Al pastor
Also known as:
ar - Arabic: البستور
de - German: Taco al pastor
es - Spanish: Taco al pastor
fr - French: Al pastor
jv - Javanese: Al pastor
nl - Dutch: Taco al pastor
pt - Portuguese: Al pastor
ru - Russian: Аль пастор
sr - Serbian: Ал пастор
tr - Turkish: Taco al pastor
uk - Ukrainian: Аль пастор
Category: meat (grilled pork)
Cuisine: Mexican, Poblanos
Associated cuisines: Mexican, Poblanos
Area: Mexico, Puebla
Countries: Mexico
Region: Central America

This food is a preparation of spit-grilled slices of pork.

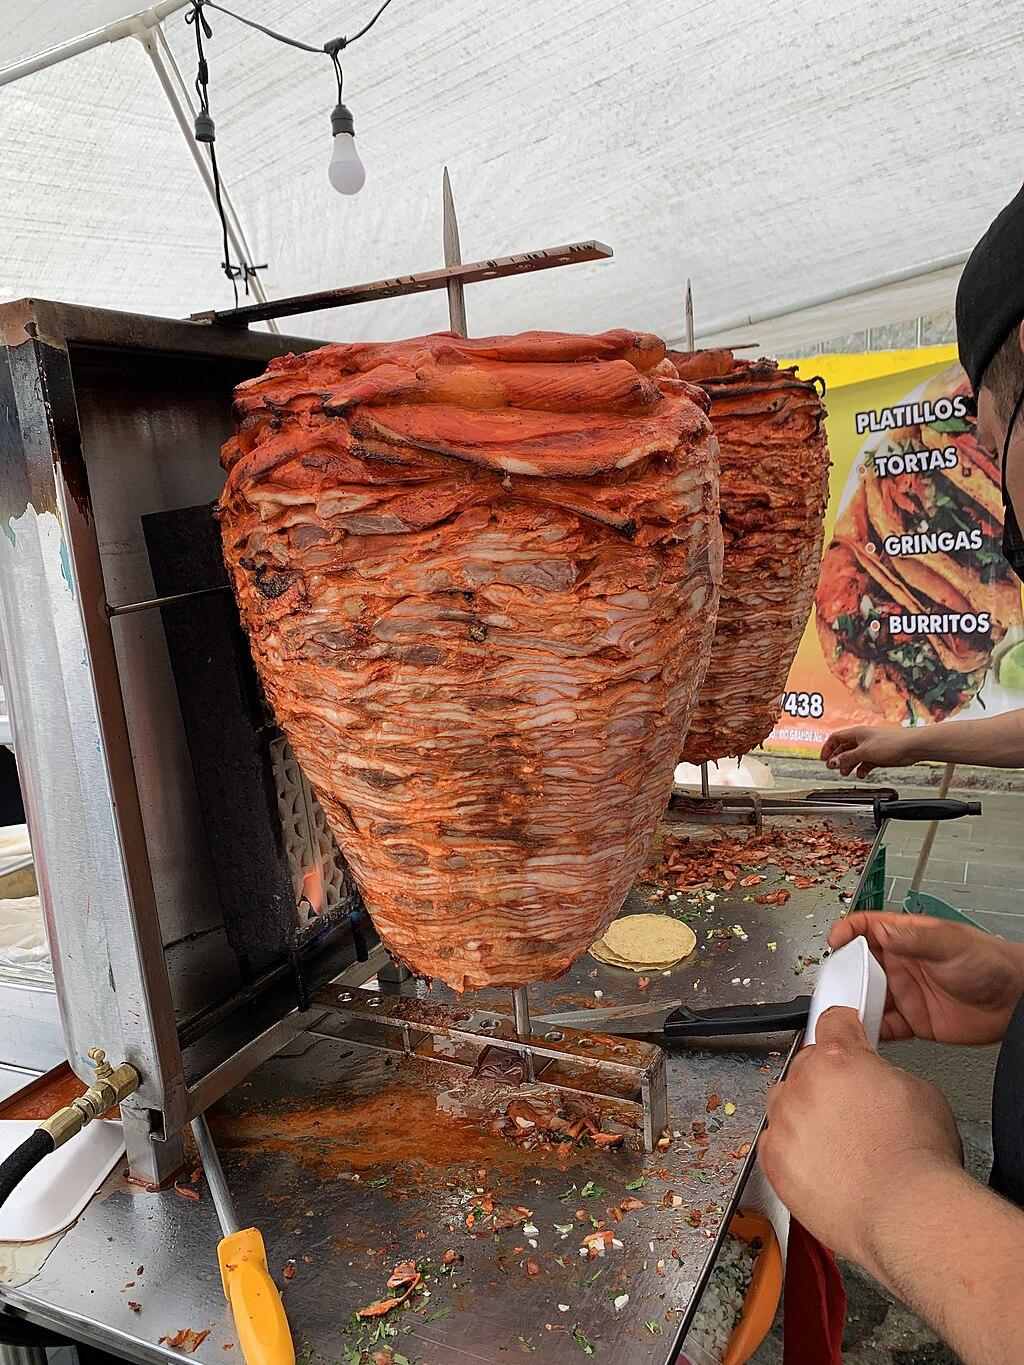
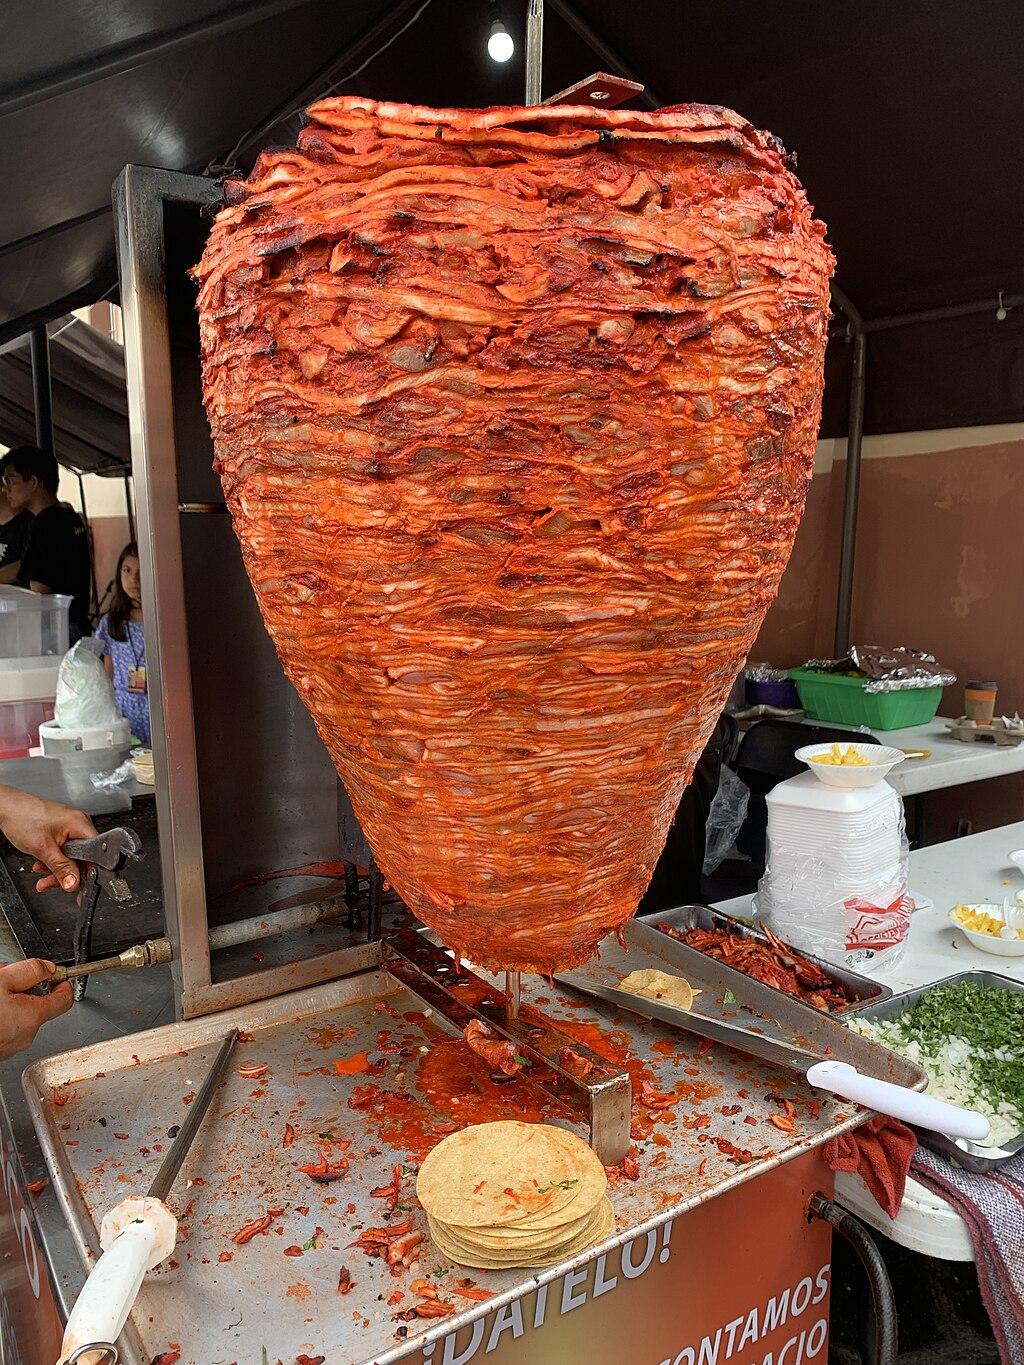
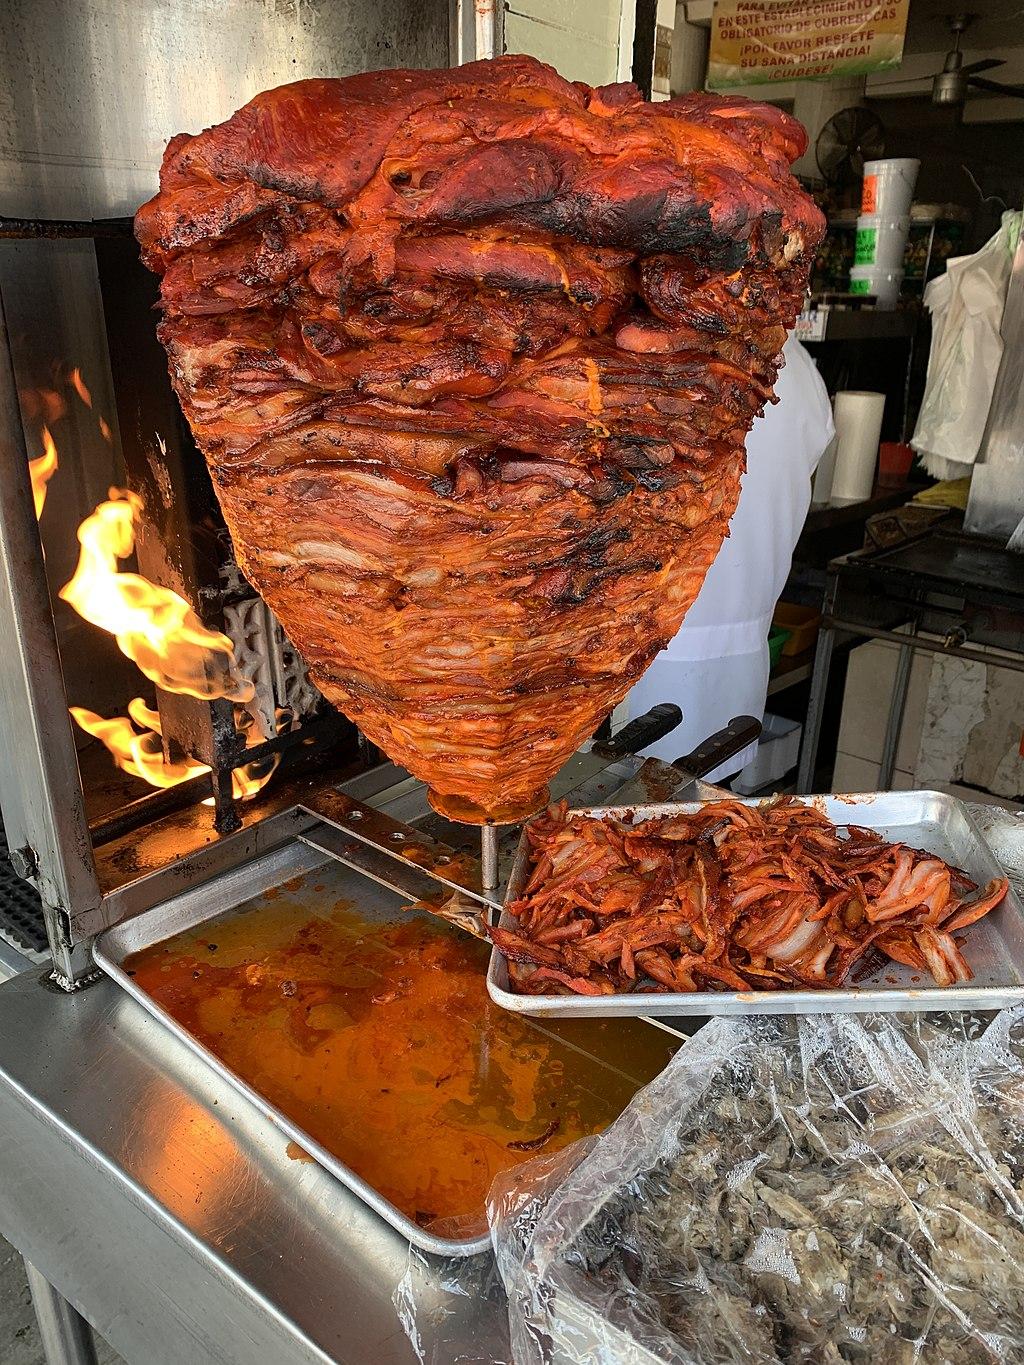
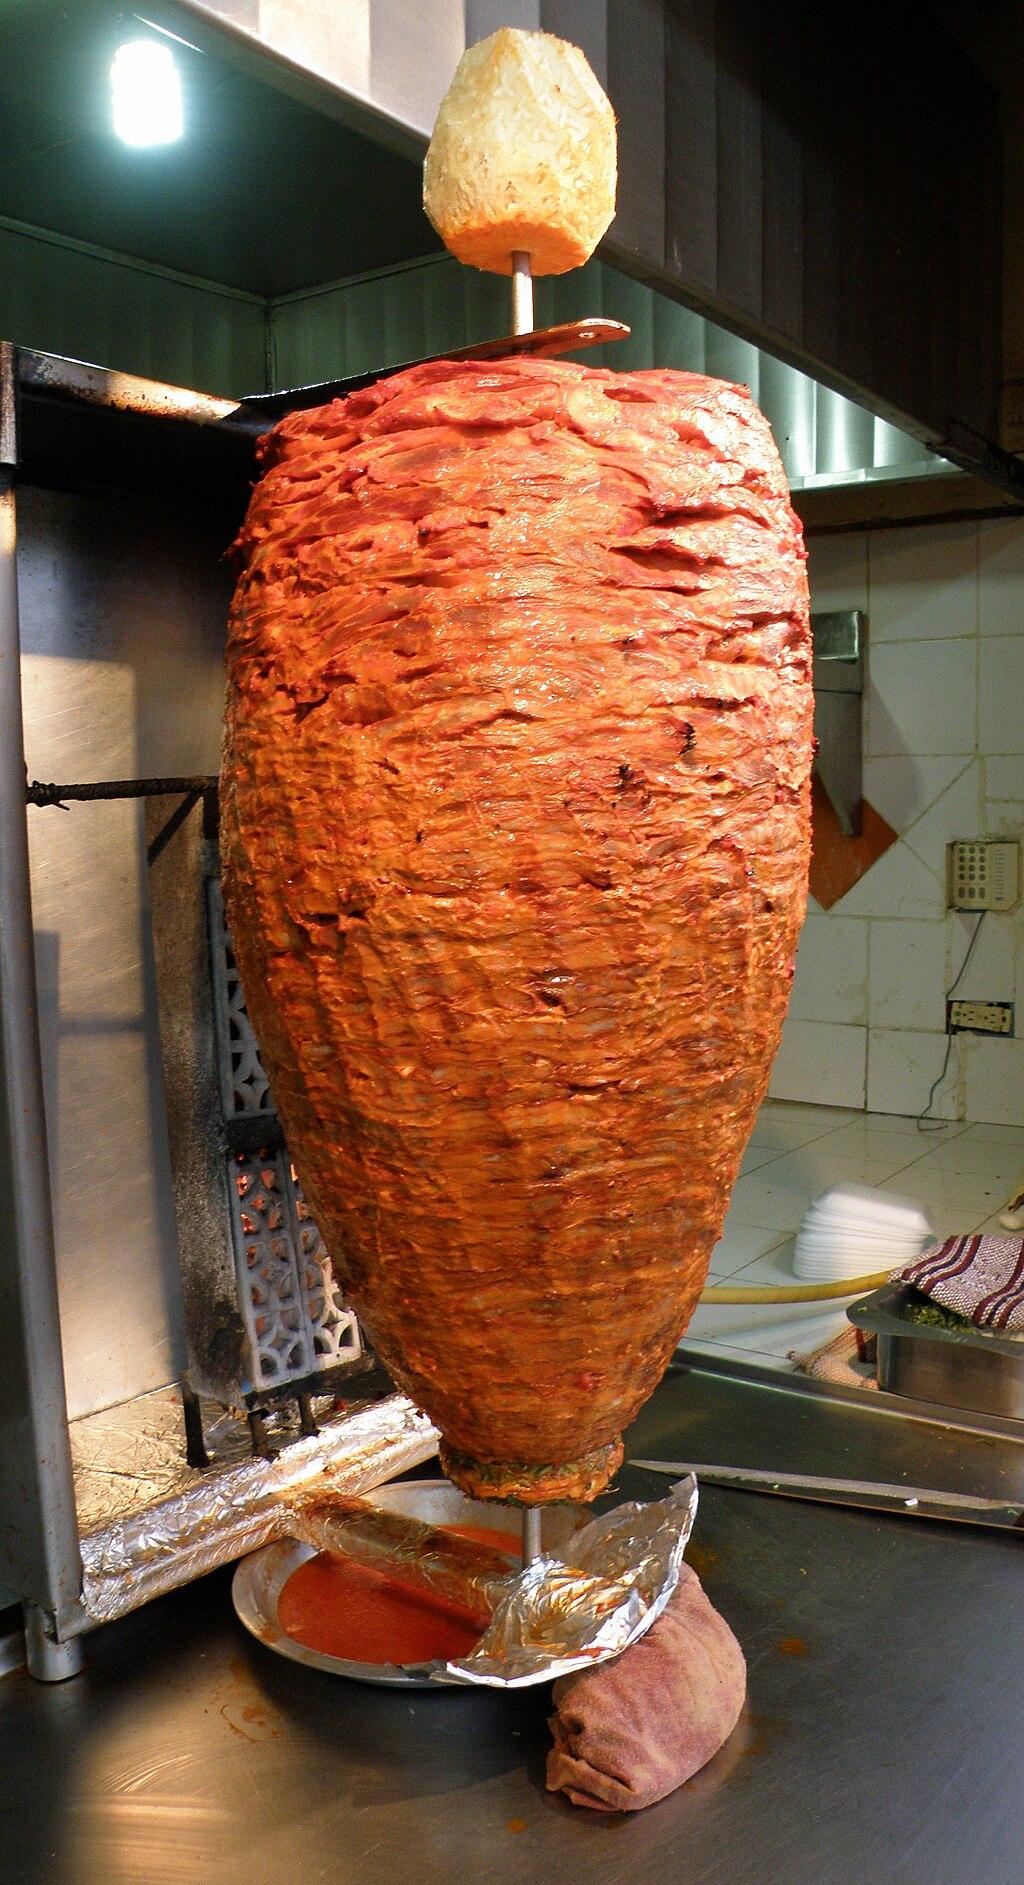
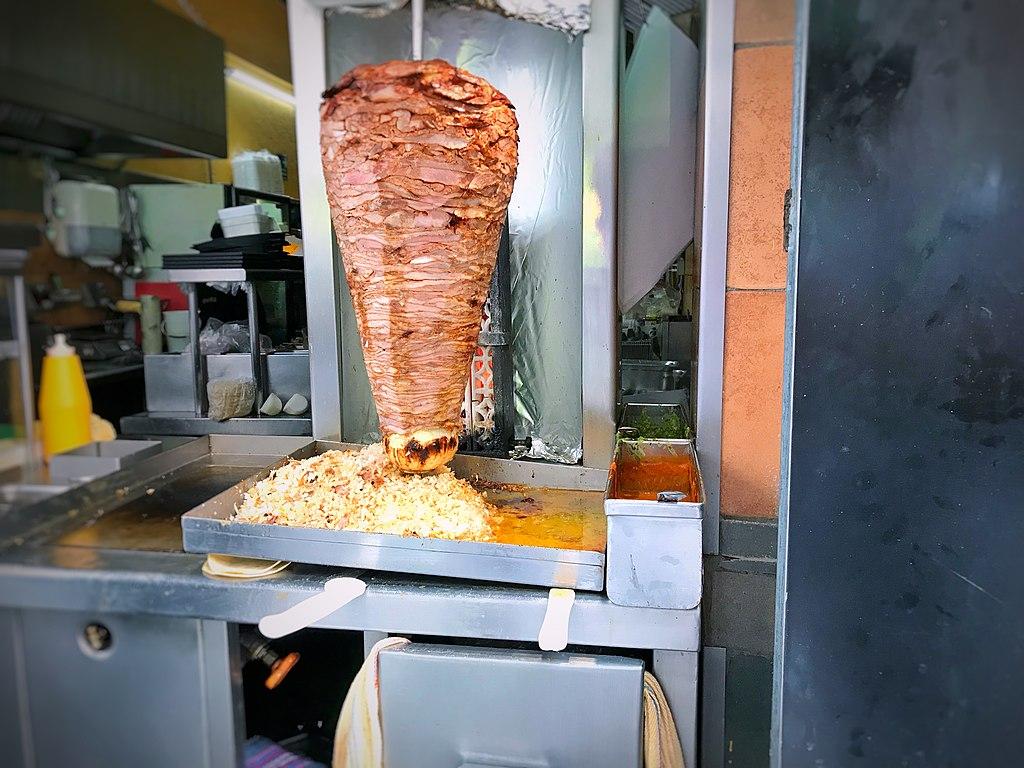